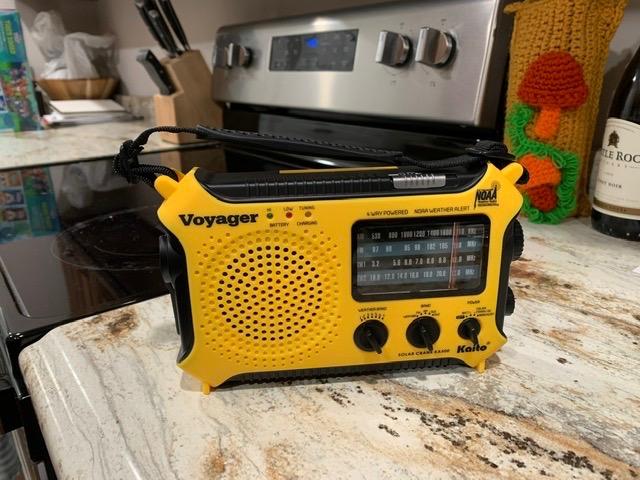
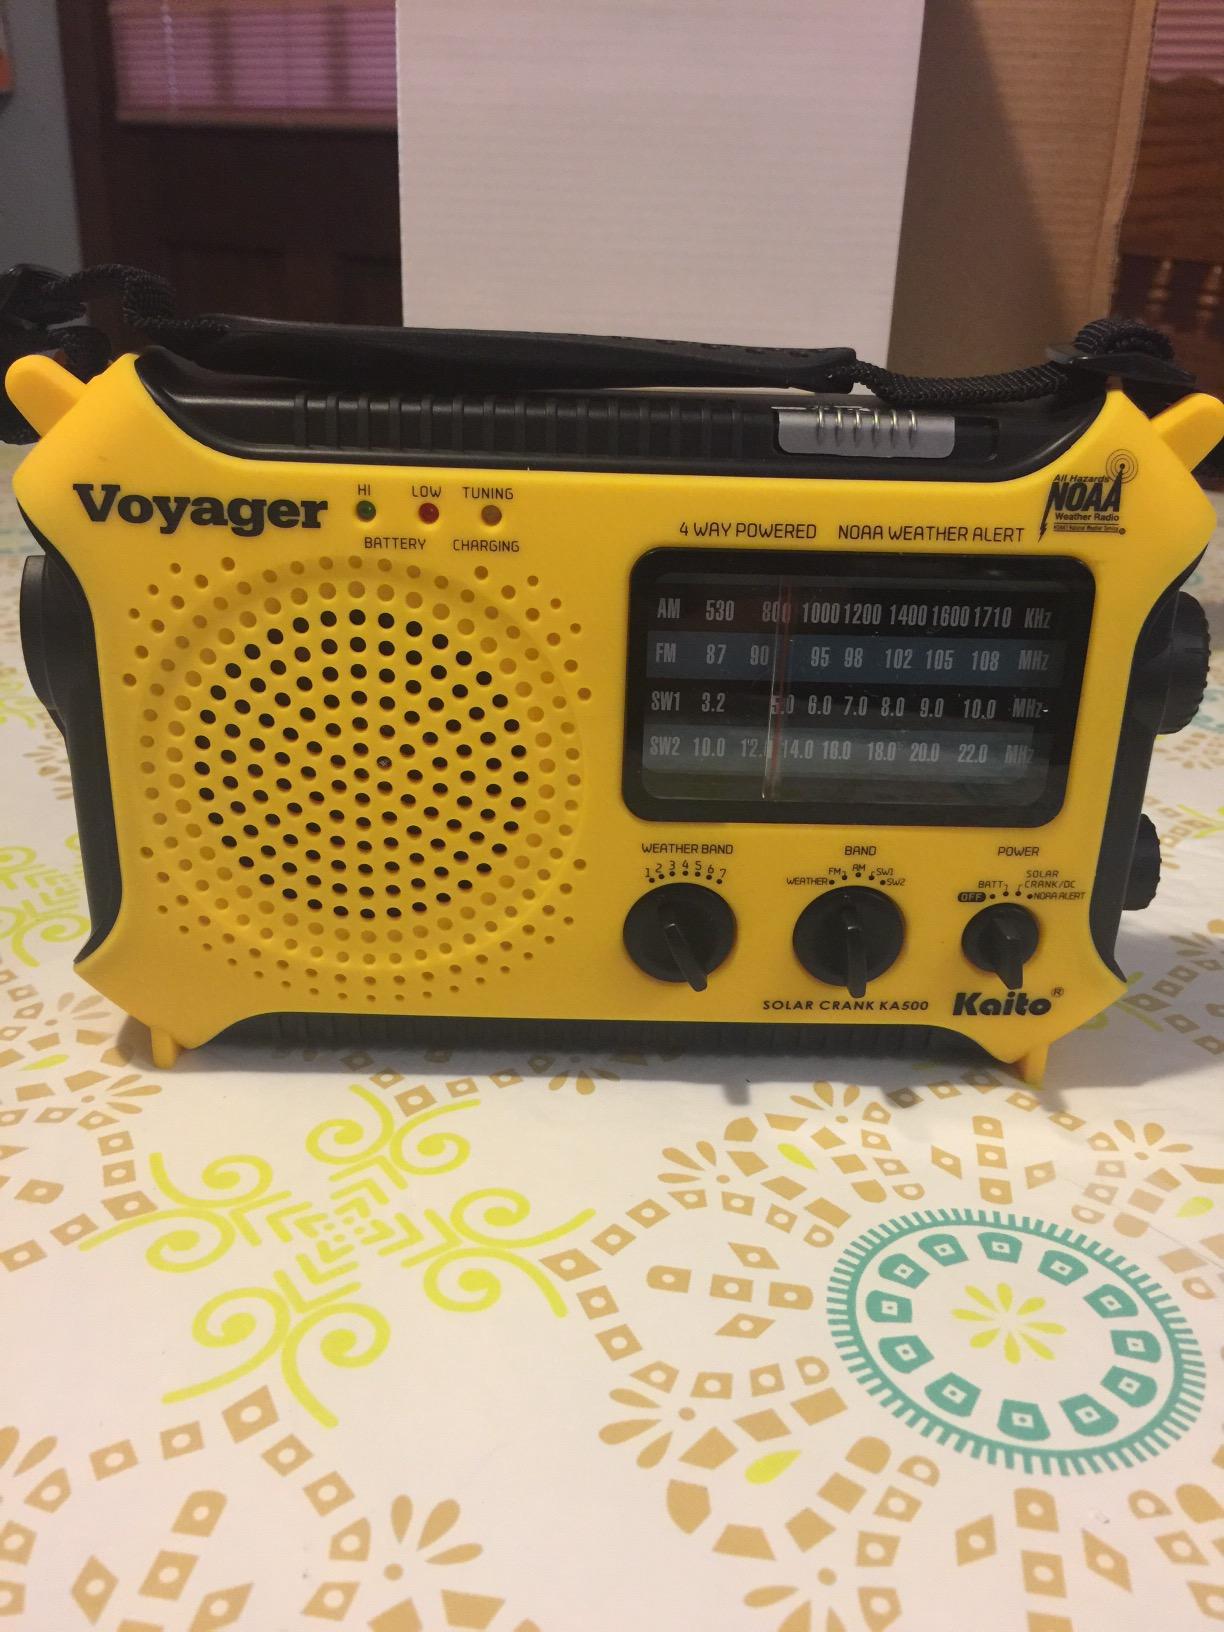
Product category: radio
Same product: yes